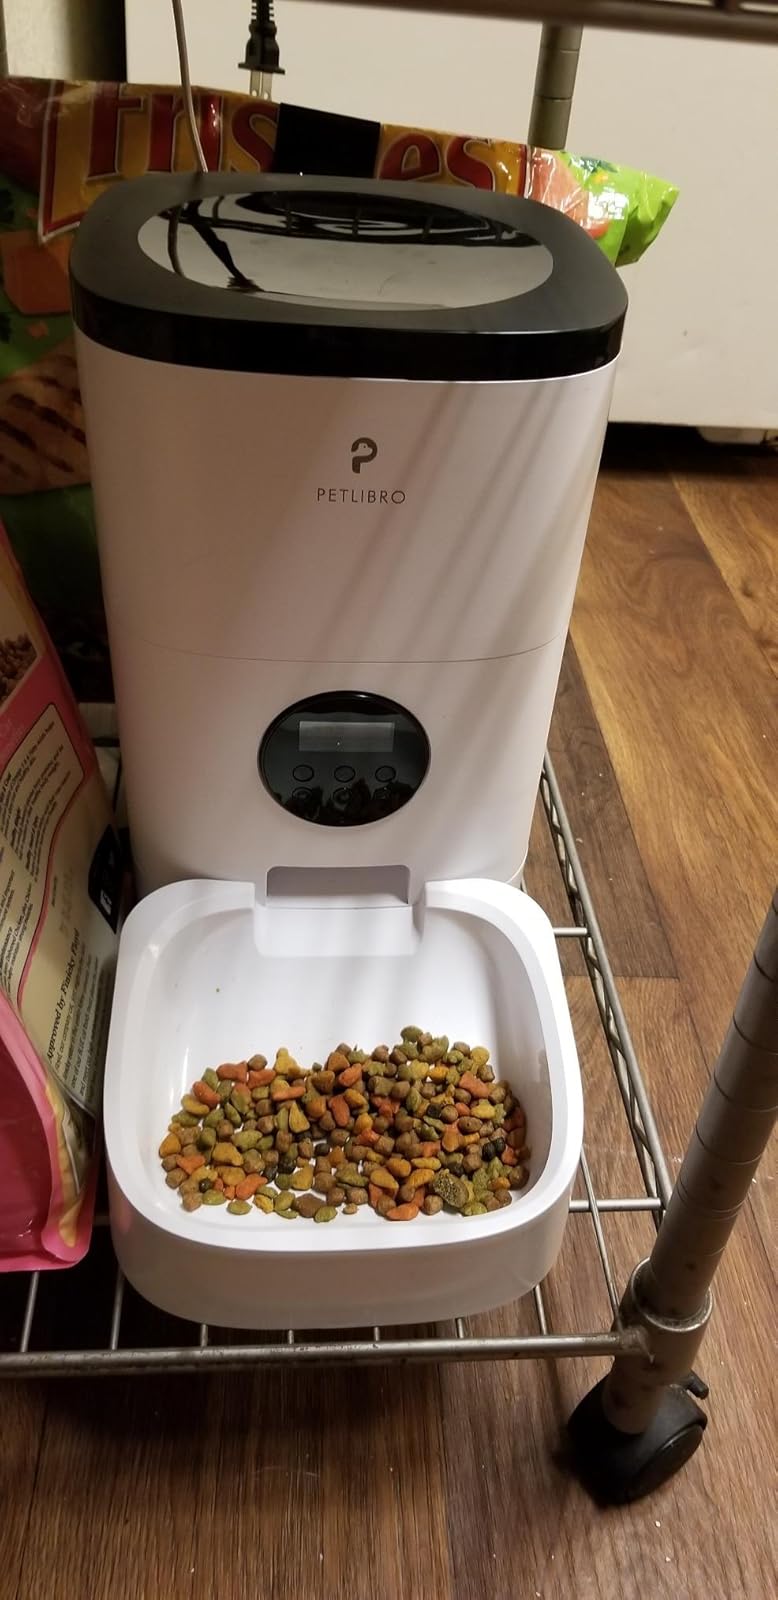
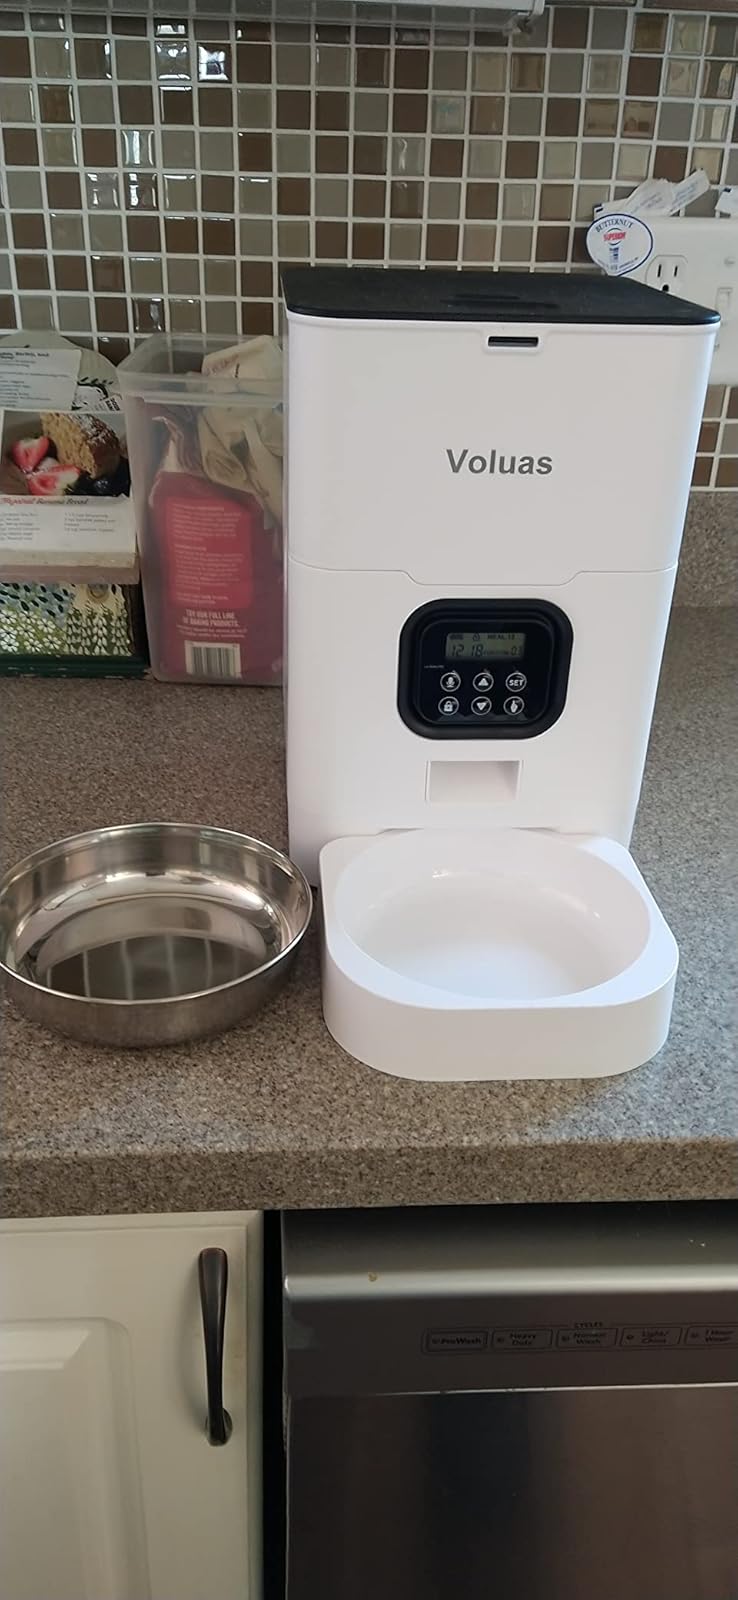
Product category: items_feeder
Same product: no